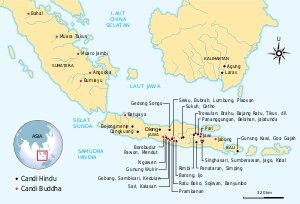
Il existe en Indonésie de nombreux sites archéologiques datant de la période classique indonésienne, qui va du Vᵉ au XVᵉ siècle apr. J.-C. Leur appellation officielle est candi, du nom de Candi ou Candika, qui est la forme démoniaque et destructrice de la déesse Shakti.